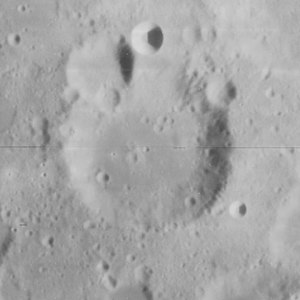
Fraunhofer (månekrater)
Fraunhofer er et nedslagskrater på Månen. Det befinder sig i den sydvestlige del af Månens forside i en placering, som ved perspektivisk forkortning får det til at synes aflangt, når det ses fra Jorden, selvom det er cirkulært. Det er opkaldt efter den tyske astronom og optiker Joseph von Fraunhofer.